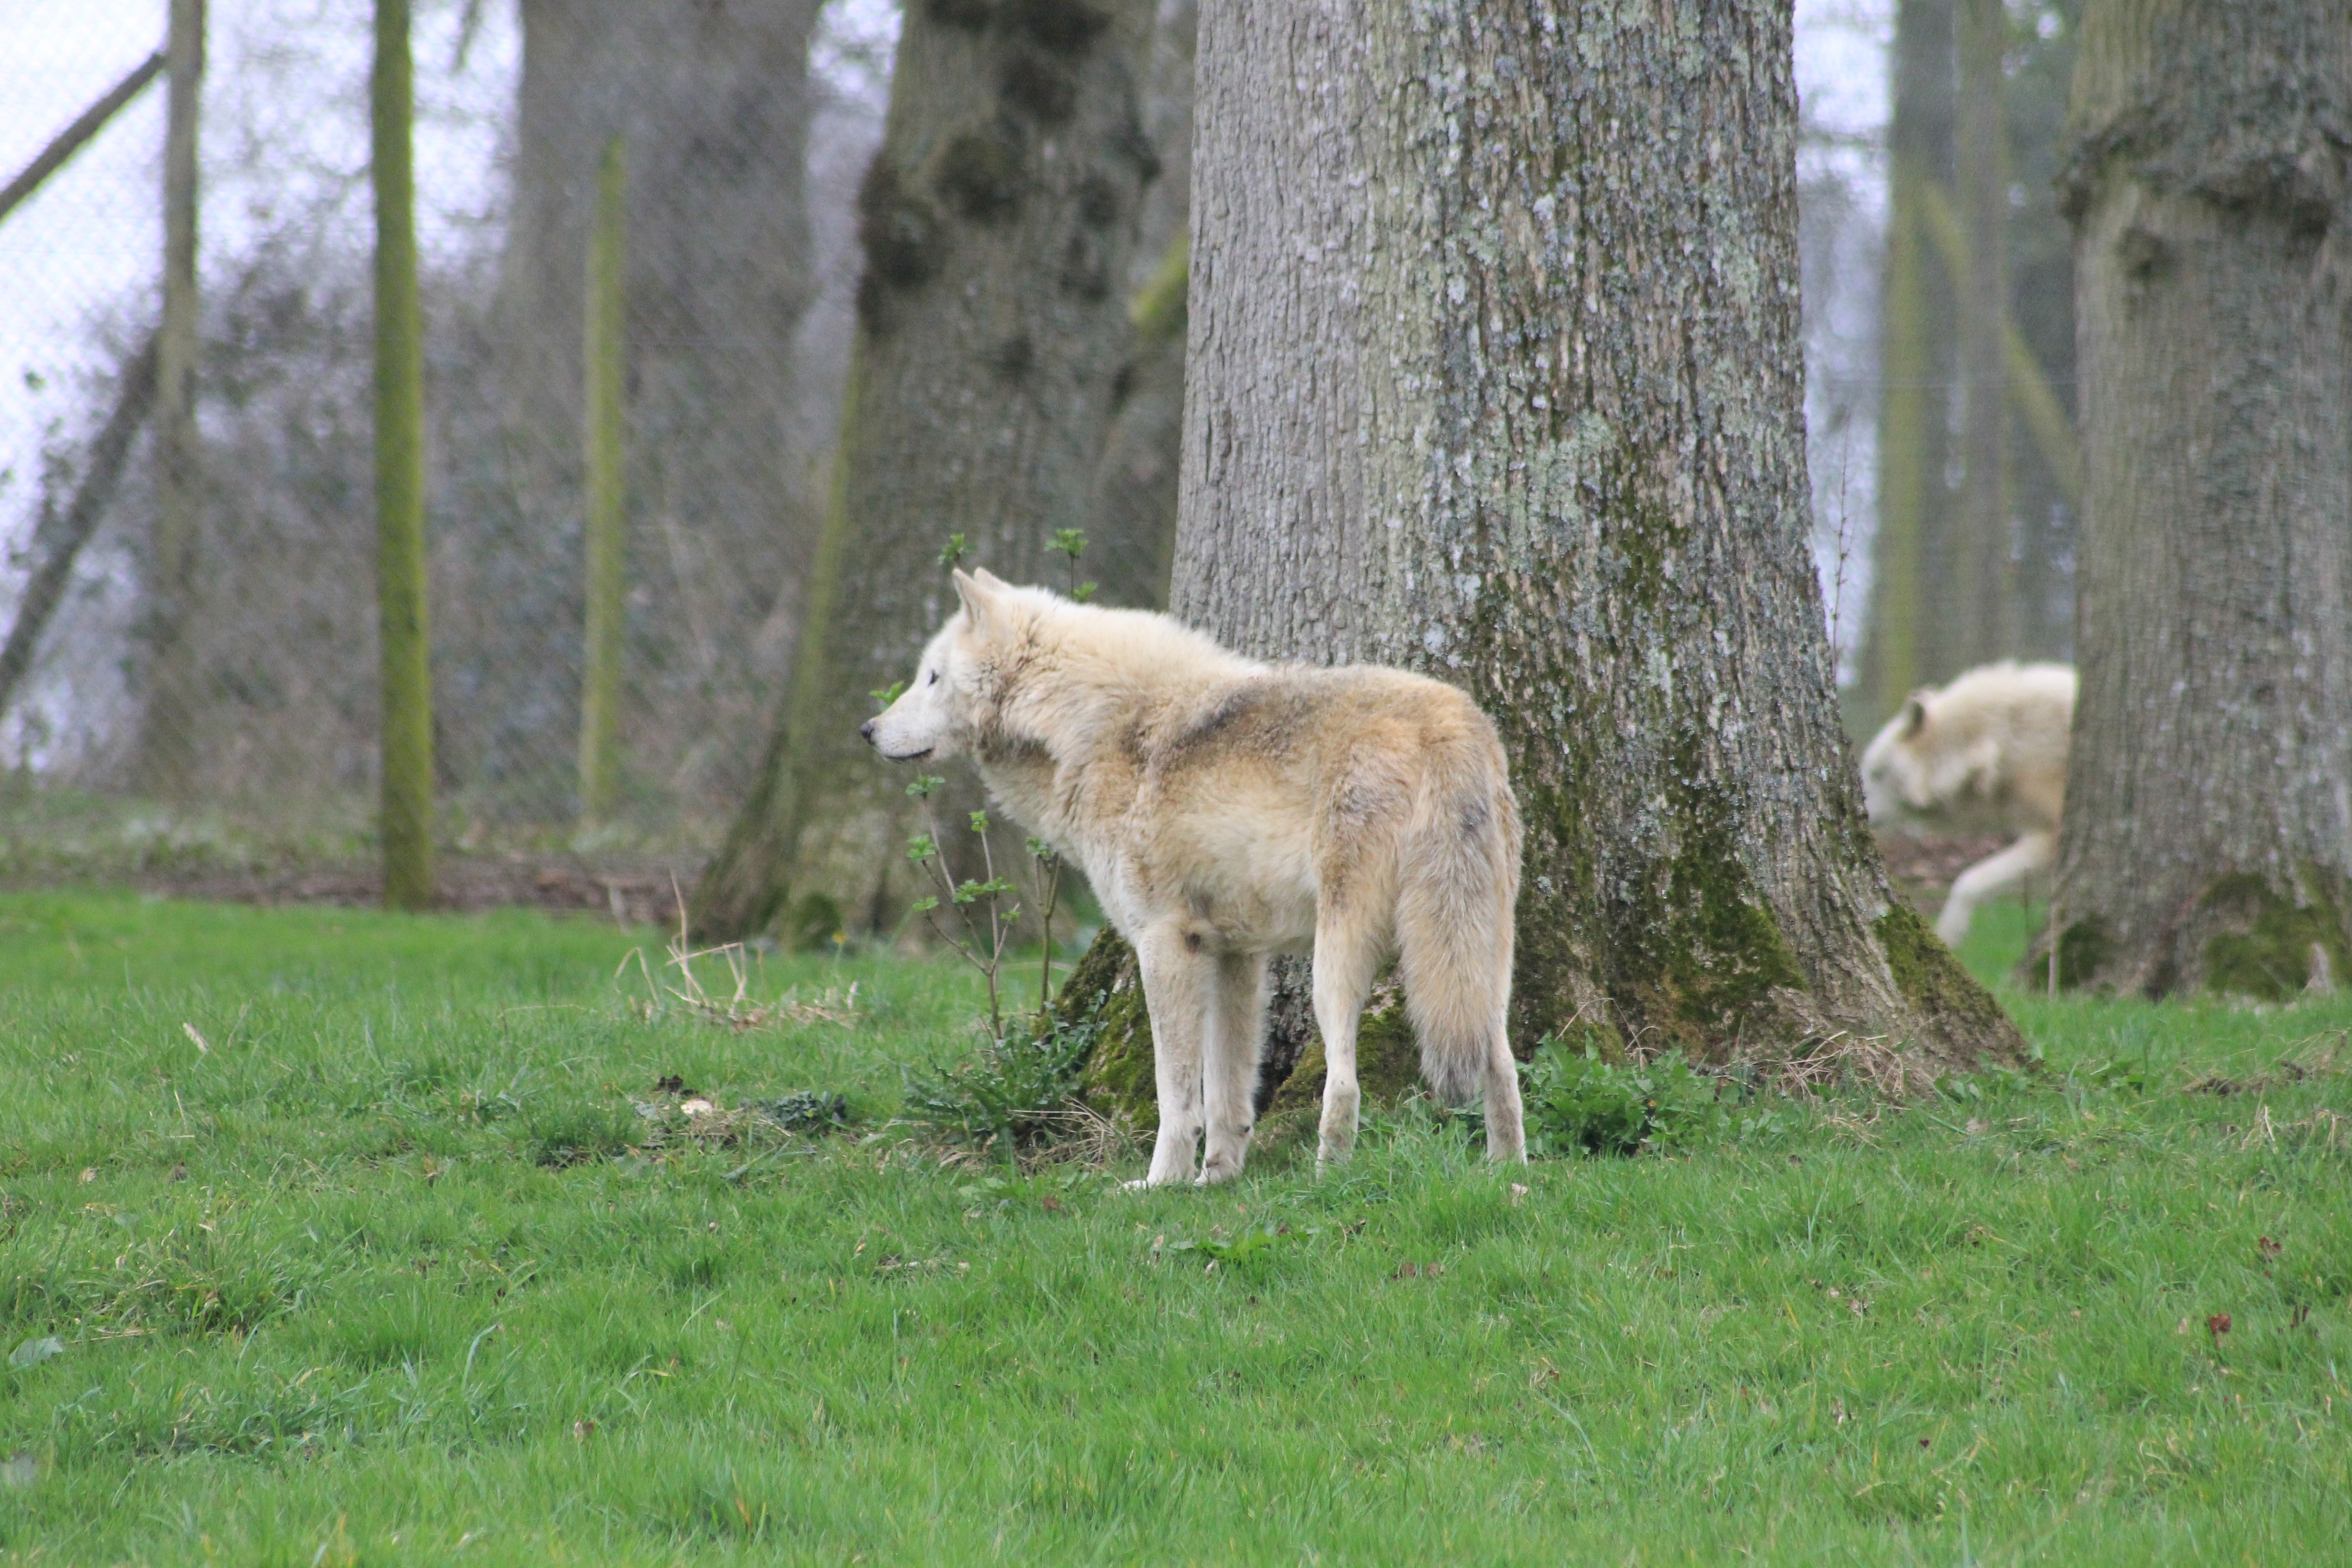
wildlife, zoo, mammal, wolf, coyote, fauna, trees, animals, vertebrate, dog like mammal, wolfdog, wolfs